Pistol Opera

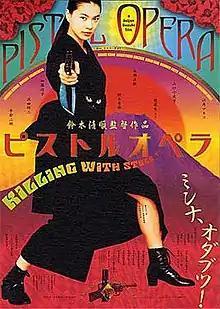

is a 2001 Japanese film directed by Seijun Suzuki and starring Makiko Esumi.